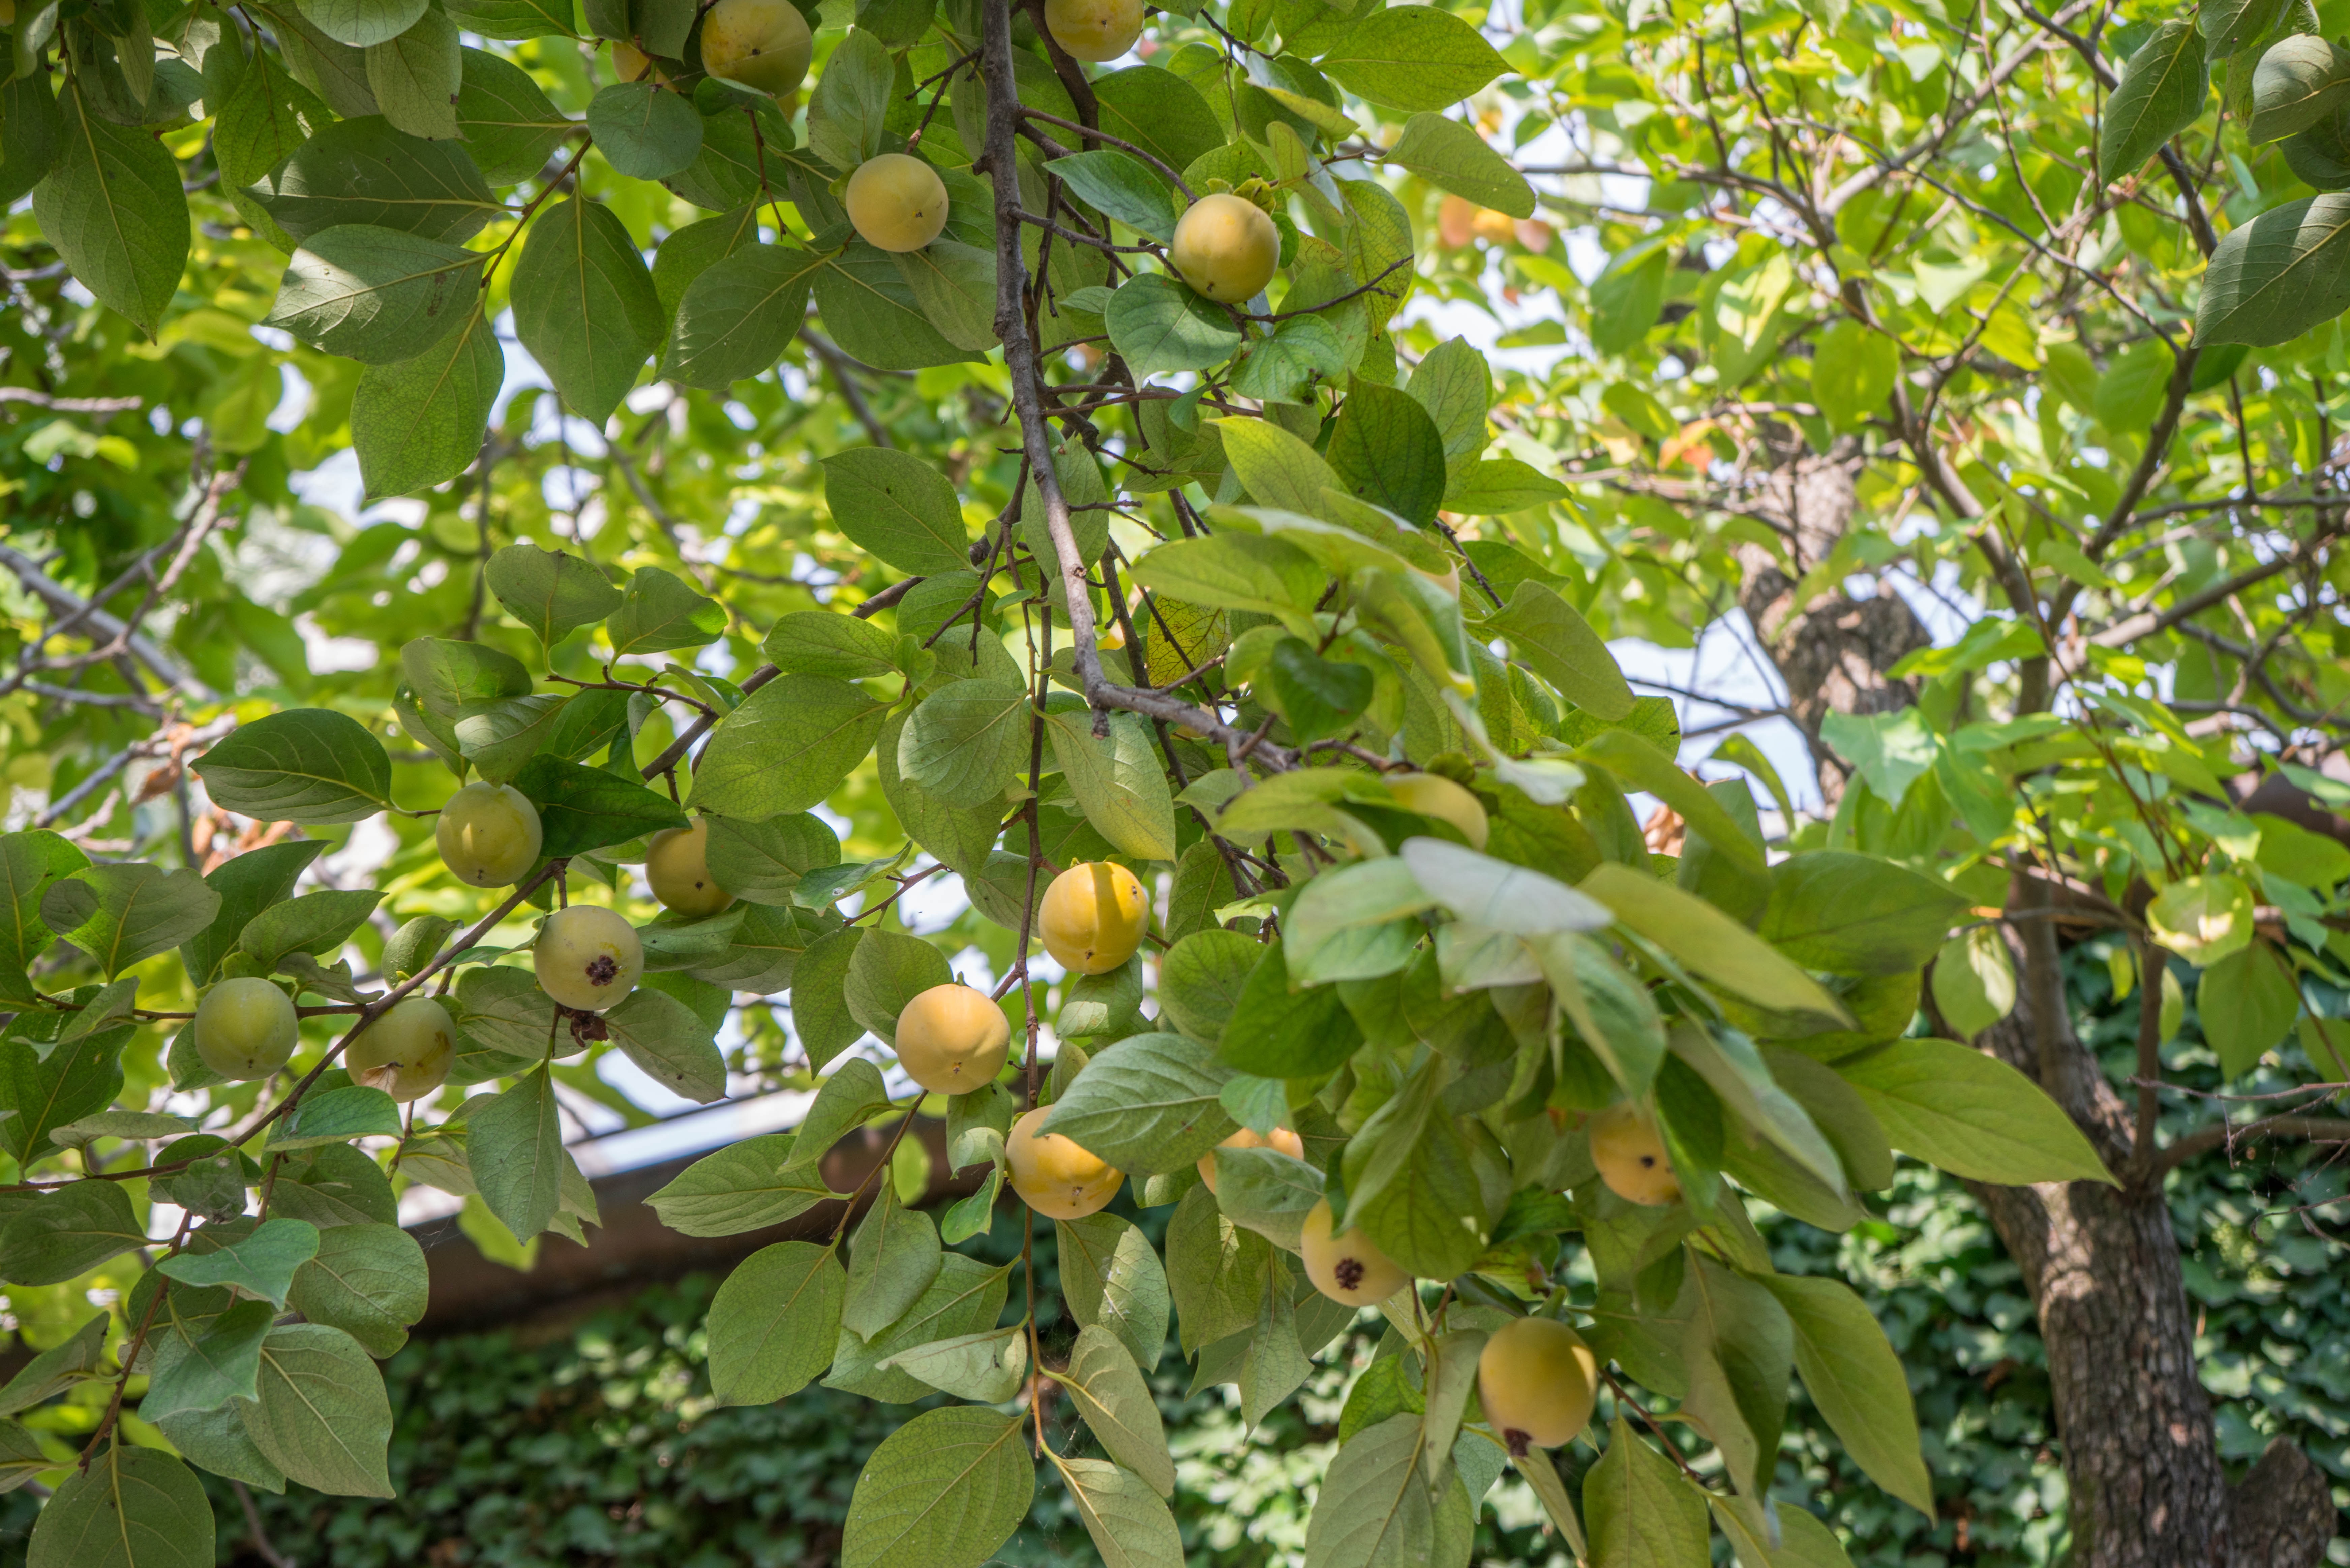
tree, nature, branch, plant, fruit, flower, orchard, summer, ripe, food, green, produce, evergreen, fresh, yellow, garden, healthy, leaves, shrub, fruit tree, deciduous, flowering plant, chokecherry, coccoloba uvifera, woody plant, land plant, hardy kiwi